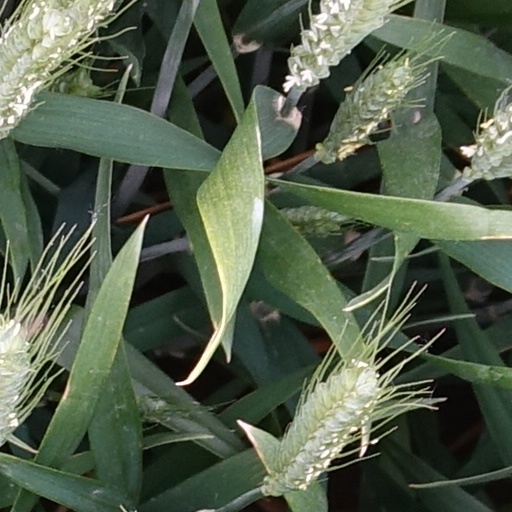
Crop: wheat